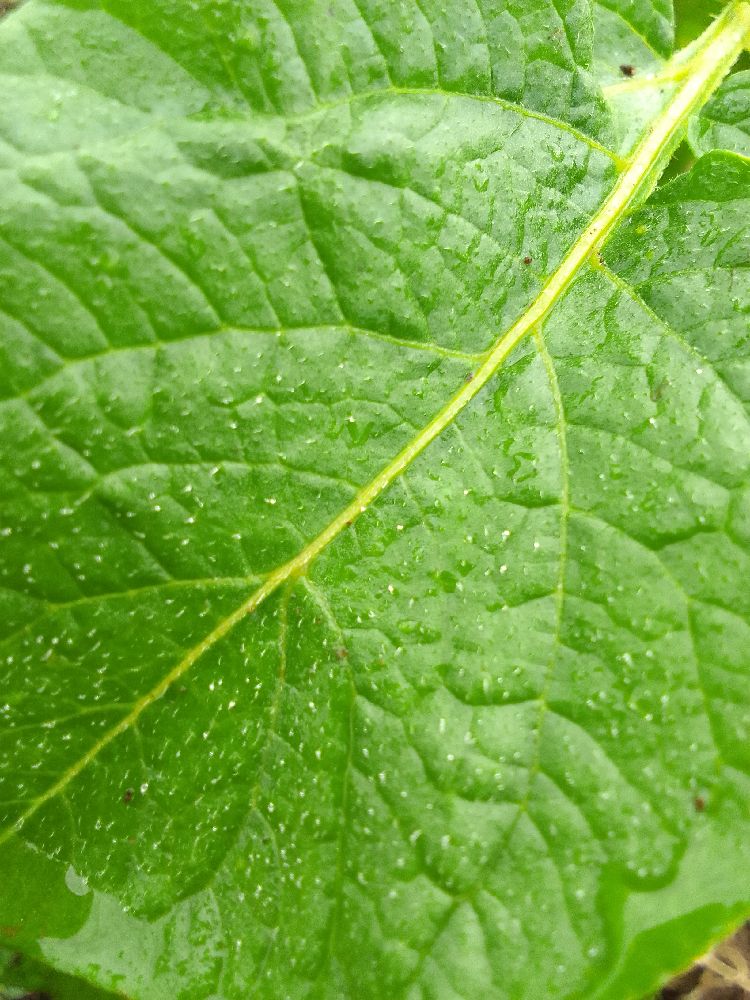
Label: Healthy